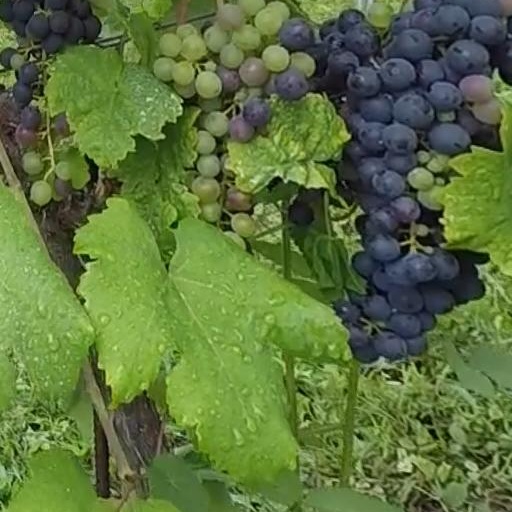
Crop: grape